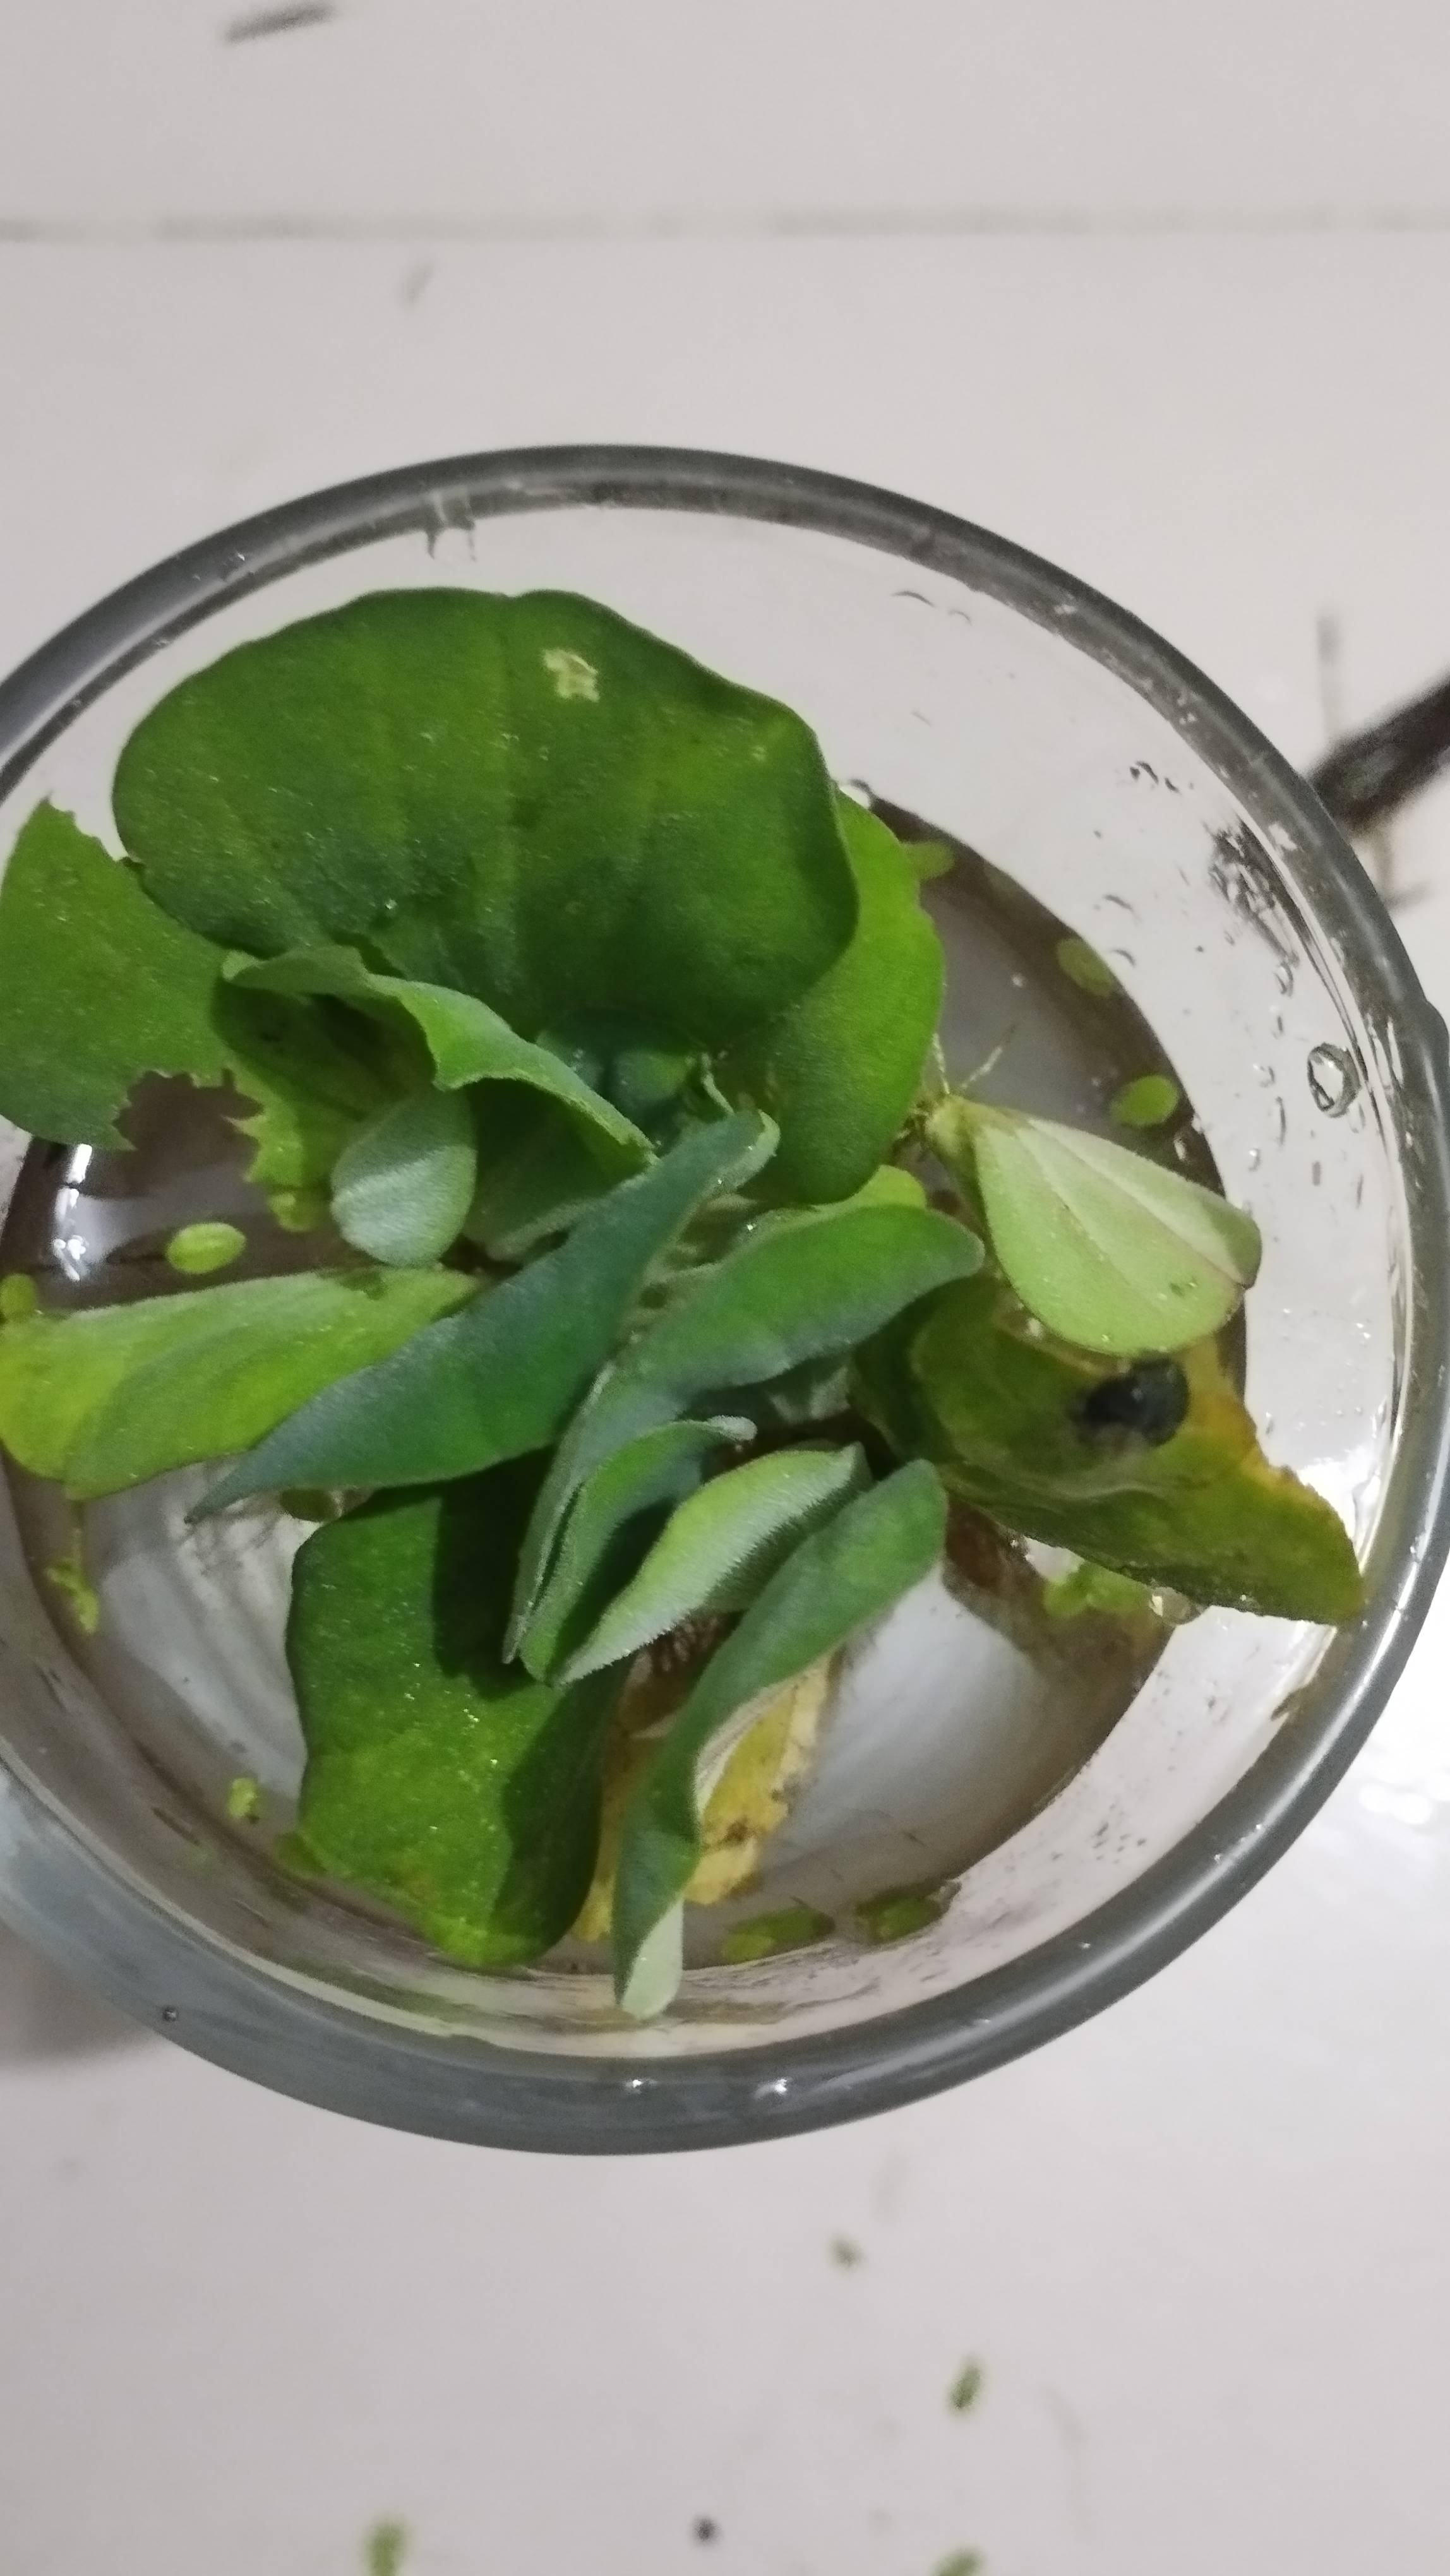
Species: Water Lettuce (Pistia stratiotes)